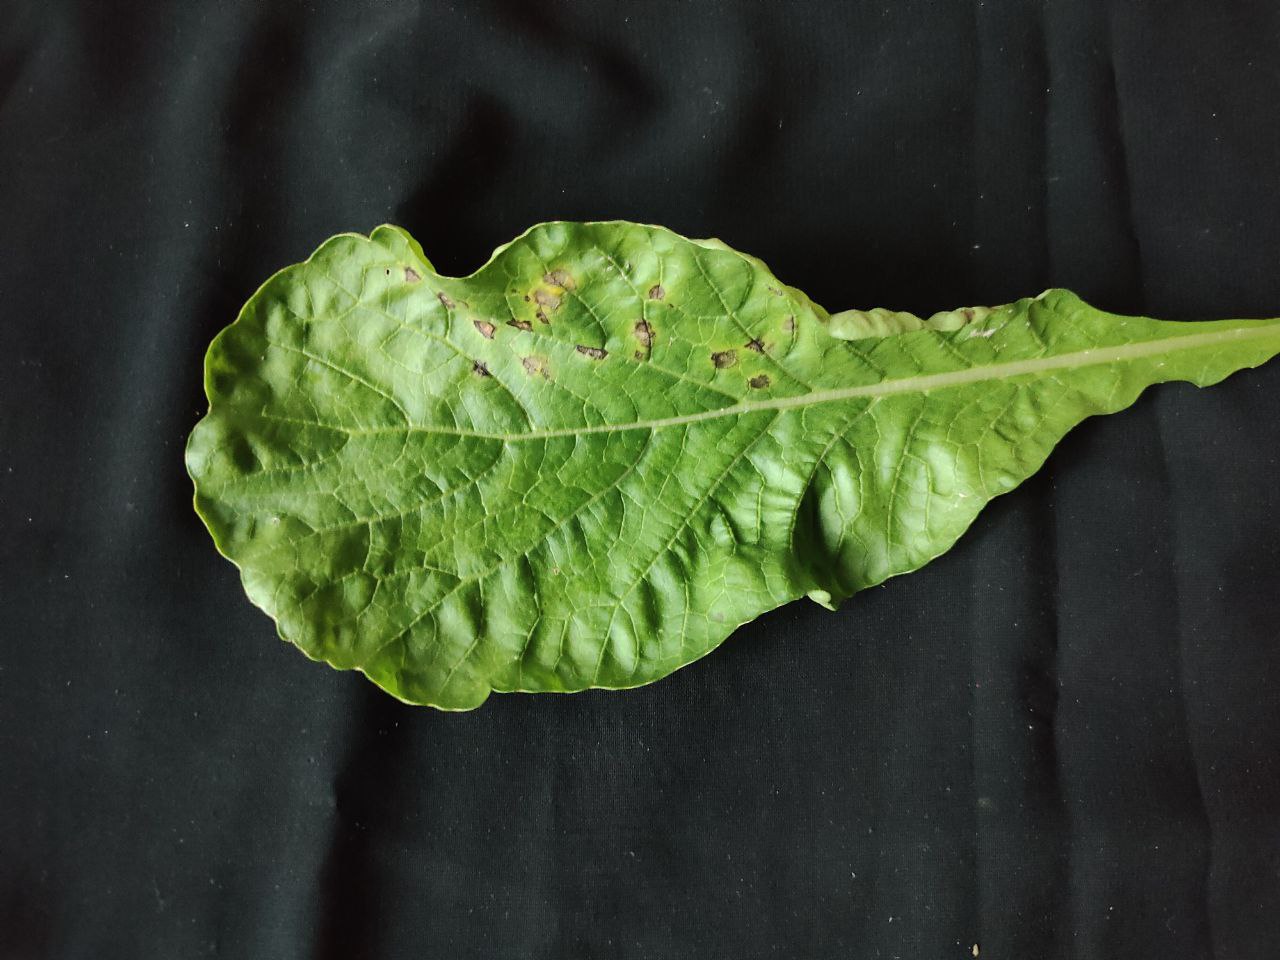
Label: Black leaf spot